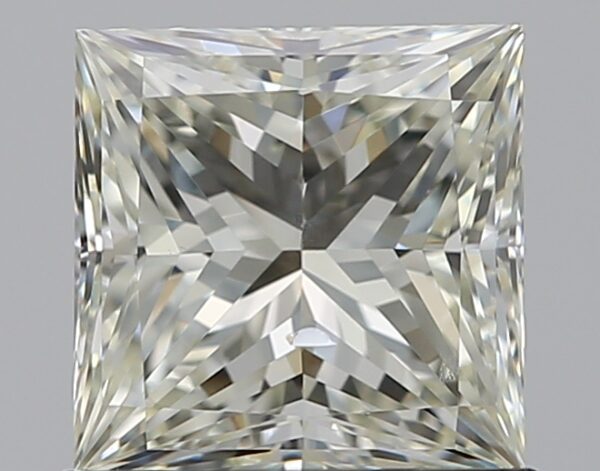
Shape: princess
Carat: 1.02
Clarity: SI1
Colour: L
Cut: EX
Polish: EX
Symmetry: VG
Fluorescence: N
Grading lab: GIA
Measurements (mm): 5.55 x 5.53 x 4.04